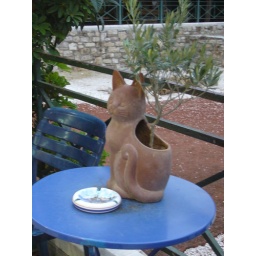
Exploration around Plaka, Athens ... Cat figurine pot with an olive plant .. :) nice